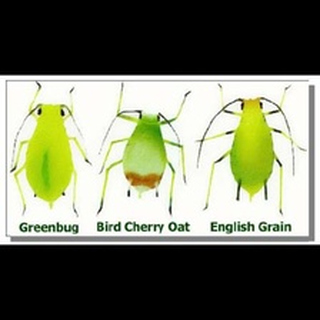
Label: wheat_aphid